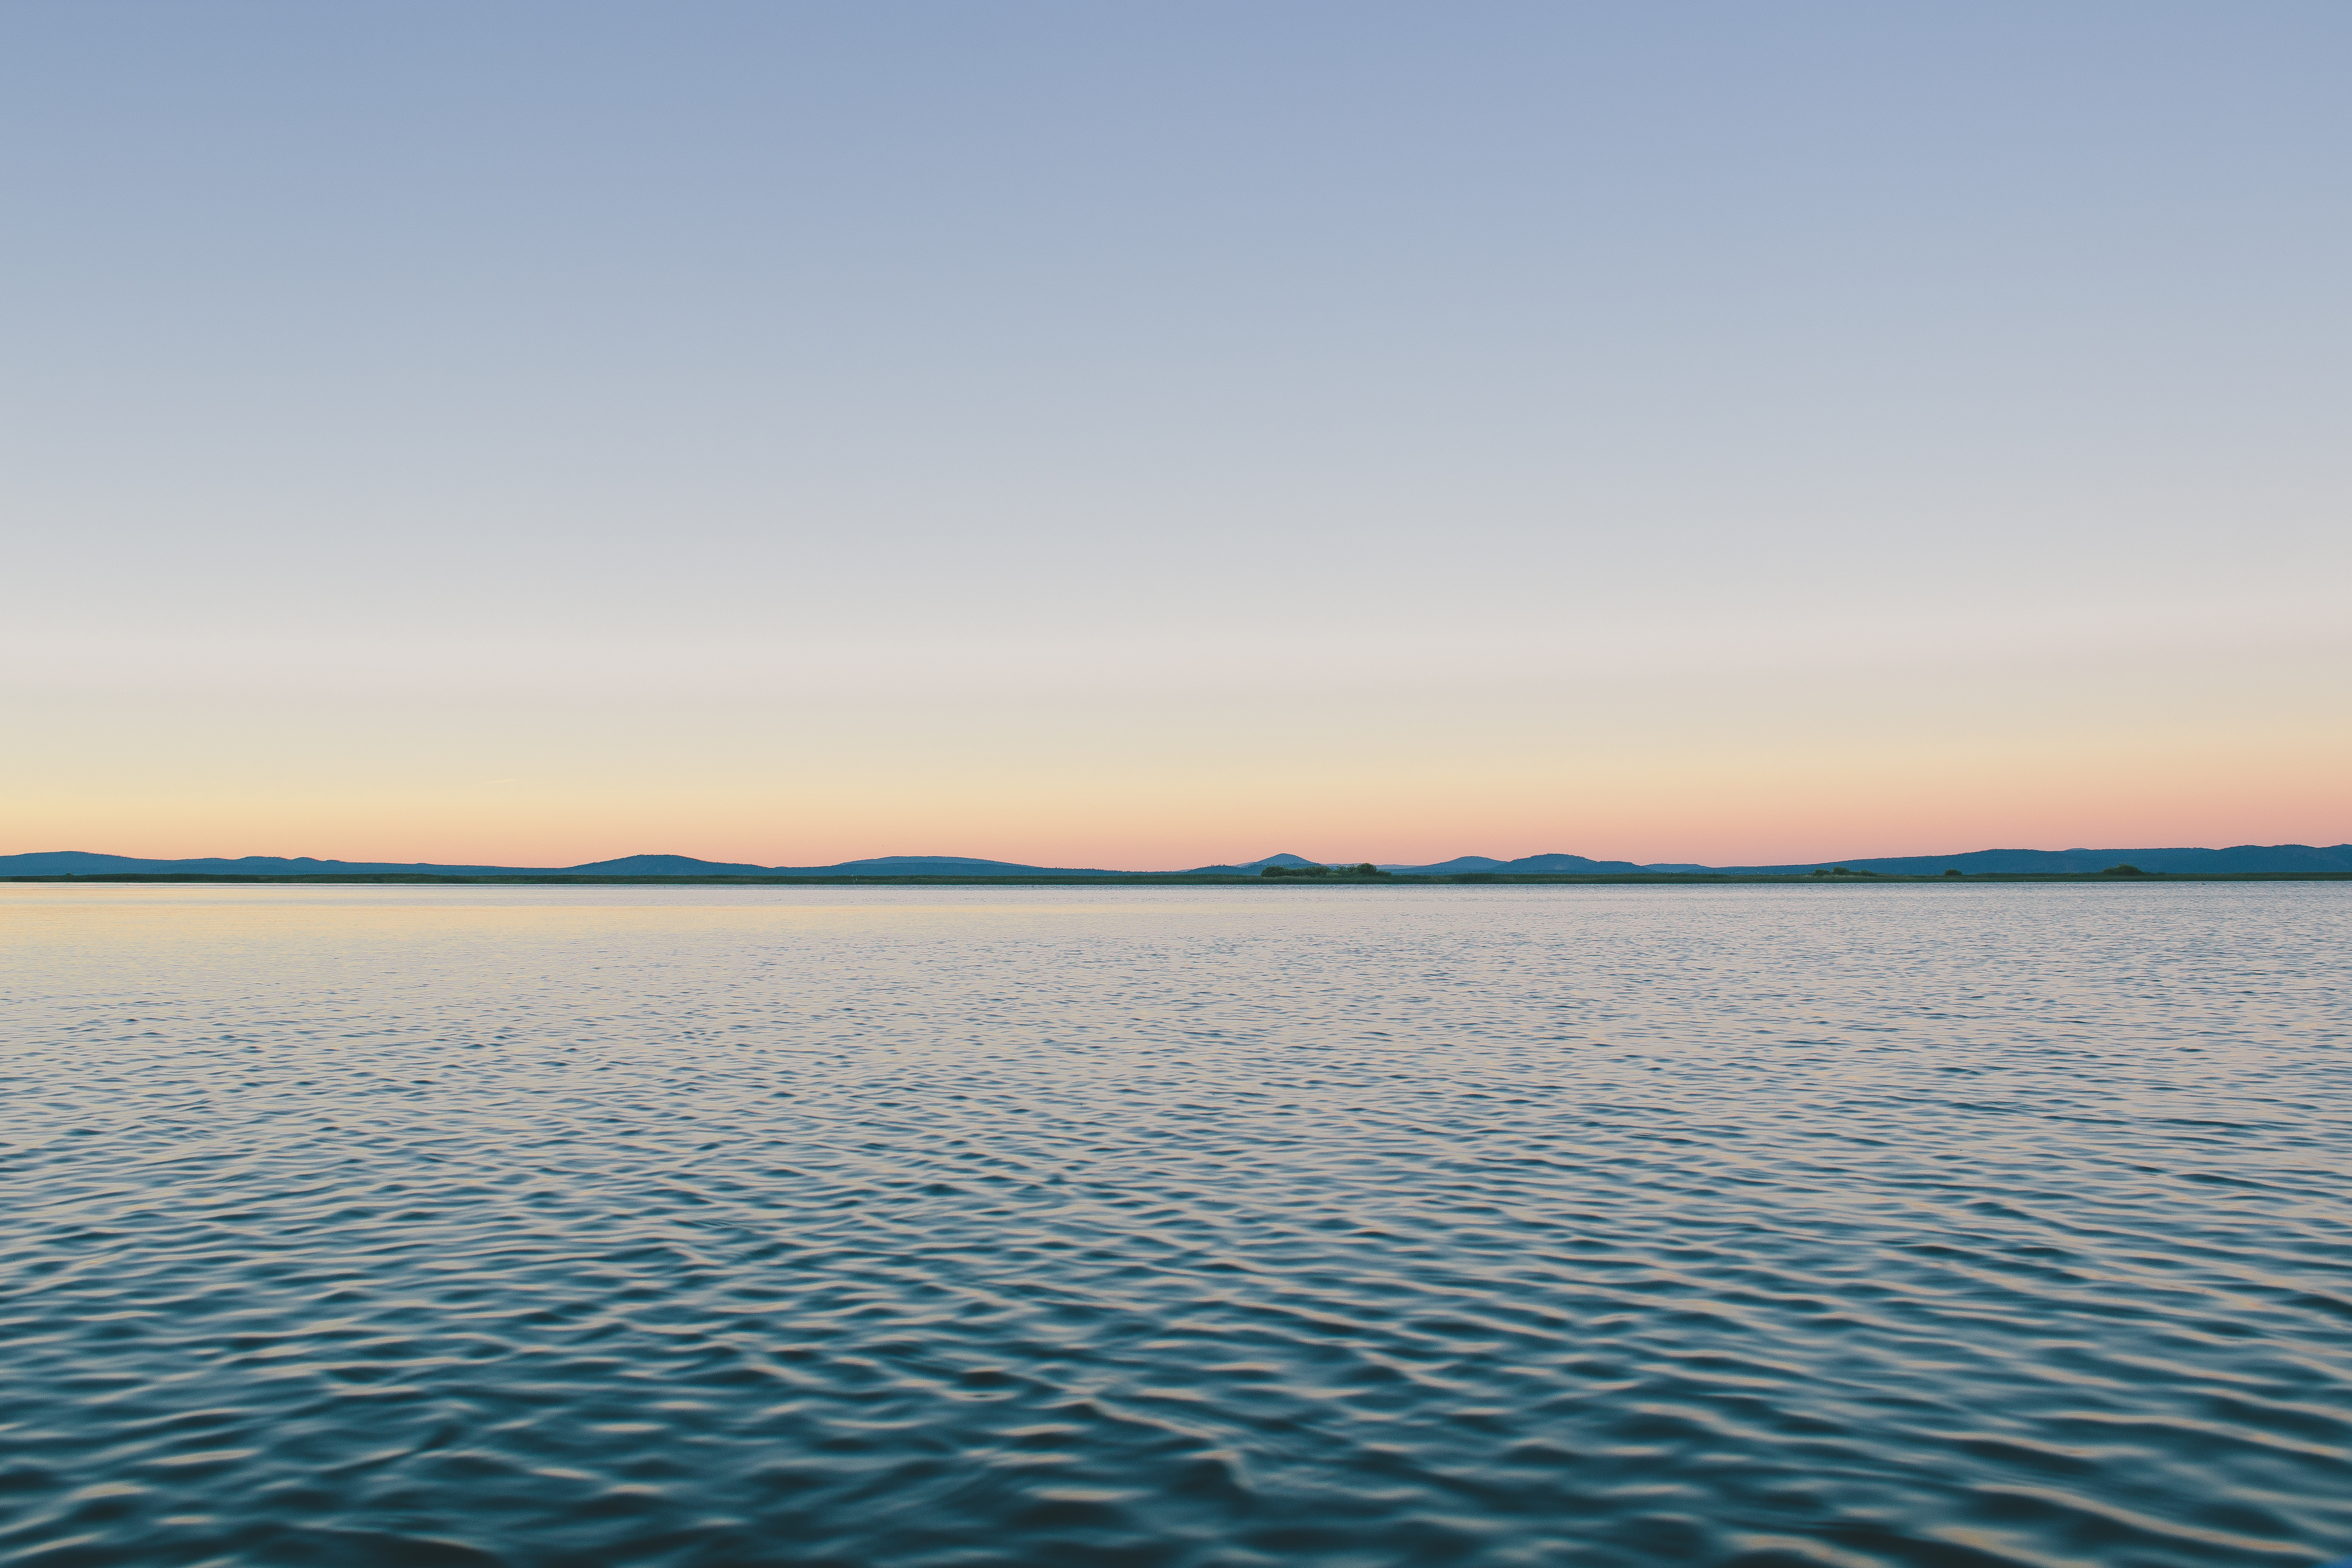
sea, coast, water, ocean, horizon, cloud, sky, sunrise, sunset, sunlight, morning, shore, lake, dawn, land, dusk, evening, twilight, reflection, peaceful, peace, bay, dust, reservoir, body of water, waves, aqua, loch, salt water, seawater, atmospheric phenomenon